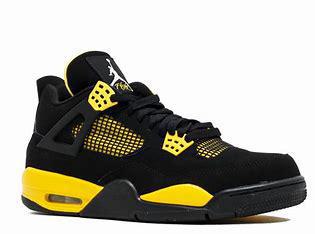
Brand: Jordan
Model: 4 Retro